Scrapbooking

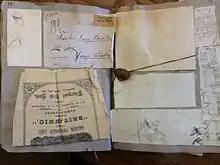
A page from a Smith College student's scrapbook circa 1906. This page uses drawings, ephemera, and physical objects to represent a day in the life of the student.

For example, college women around the turn of the century used scrapbooks extensively to construct representations of their everyday life as students. Without photograph albums to provide images of these life events, students created unique representations through scrapbooks in order to illustrate their lives using ephemera and memorabilia. A guest list or group of visiting cards might represent a young woman's visit to a party. A playbill and ticket stub might serve as reminders of a trip to New York to see a Broadway show. Solid objects such as plants, silverware, or small trinkets were also used when further visual representation was needed.